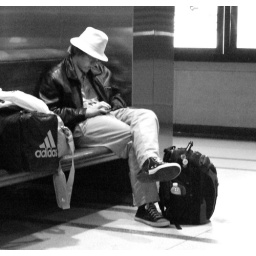
DSCF7205a Man in a pink hat - awaiting a METRA train..